The Devil's Rejects

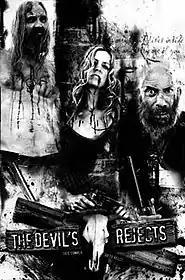
Unused poster featuring Bill Moseley, Sheri Moon Zombie and Sid Haig

When Rob Zombie wrote "House of 1000 Corpses" (2003), he had a "vague idea for a story" about the brother of the sheriff that the Firefly clan killed coming back for revenge. After Lions Gate Entertainment made back all of their money on the first day of "Corpses"' theatrical release, they wanted Zombie to make another film and he started to seriously think about a new story. With "Rejects", Zombie has said that he wanted to make it "more horrific" and the characters less cartoonish than in "Corpses", and that he wanted "to make something that was almost like a violent western. Sort of like a road movie." He has also cited films like "Bonnie and Clyde" (1967), "The Wild Bunch" (1969), "Badlands" (1973) and "The Texas Chain Saw Massacre" (1974) as influences on "Rejects". When he approached William Forsythe about doing the film, he told the actor that the inspiration for how to portray his character came from actors like Lee Marvin and Robert Shaw. Sheri Moon Zombie does not see the film as a sequel: "It's more like some of the characters from "House of 1000 Corpses" came on over, and now they're the Devil's Rejects."